Cornelia Templeton Hatcher

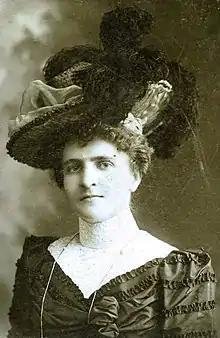

Cornelia Hatcher (1867–1953) was an American suffragist and temperance activist. In 2009, Hatcher was named to the Alaska Women's Hall of Fame.